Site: brandenburg
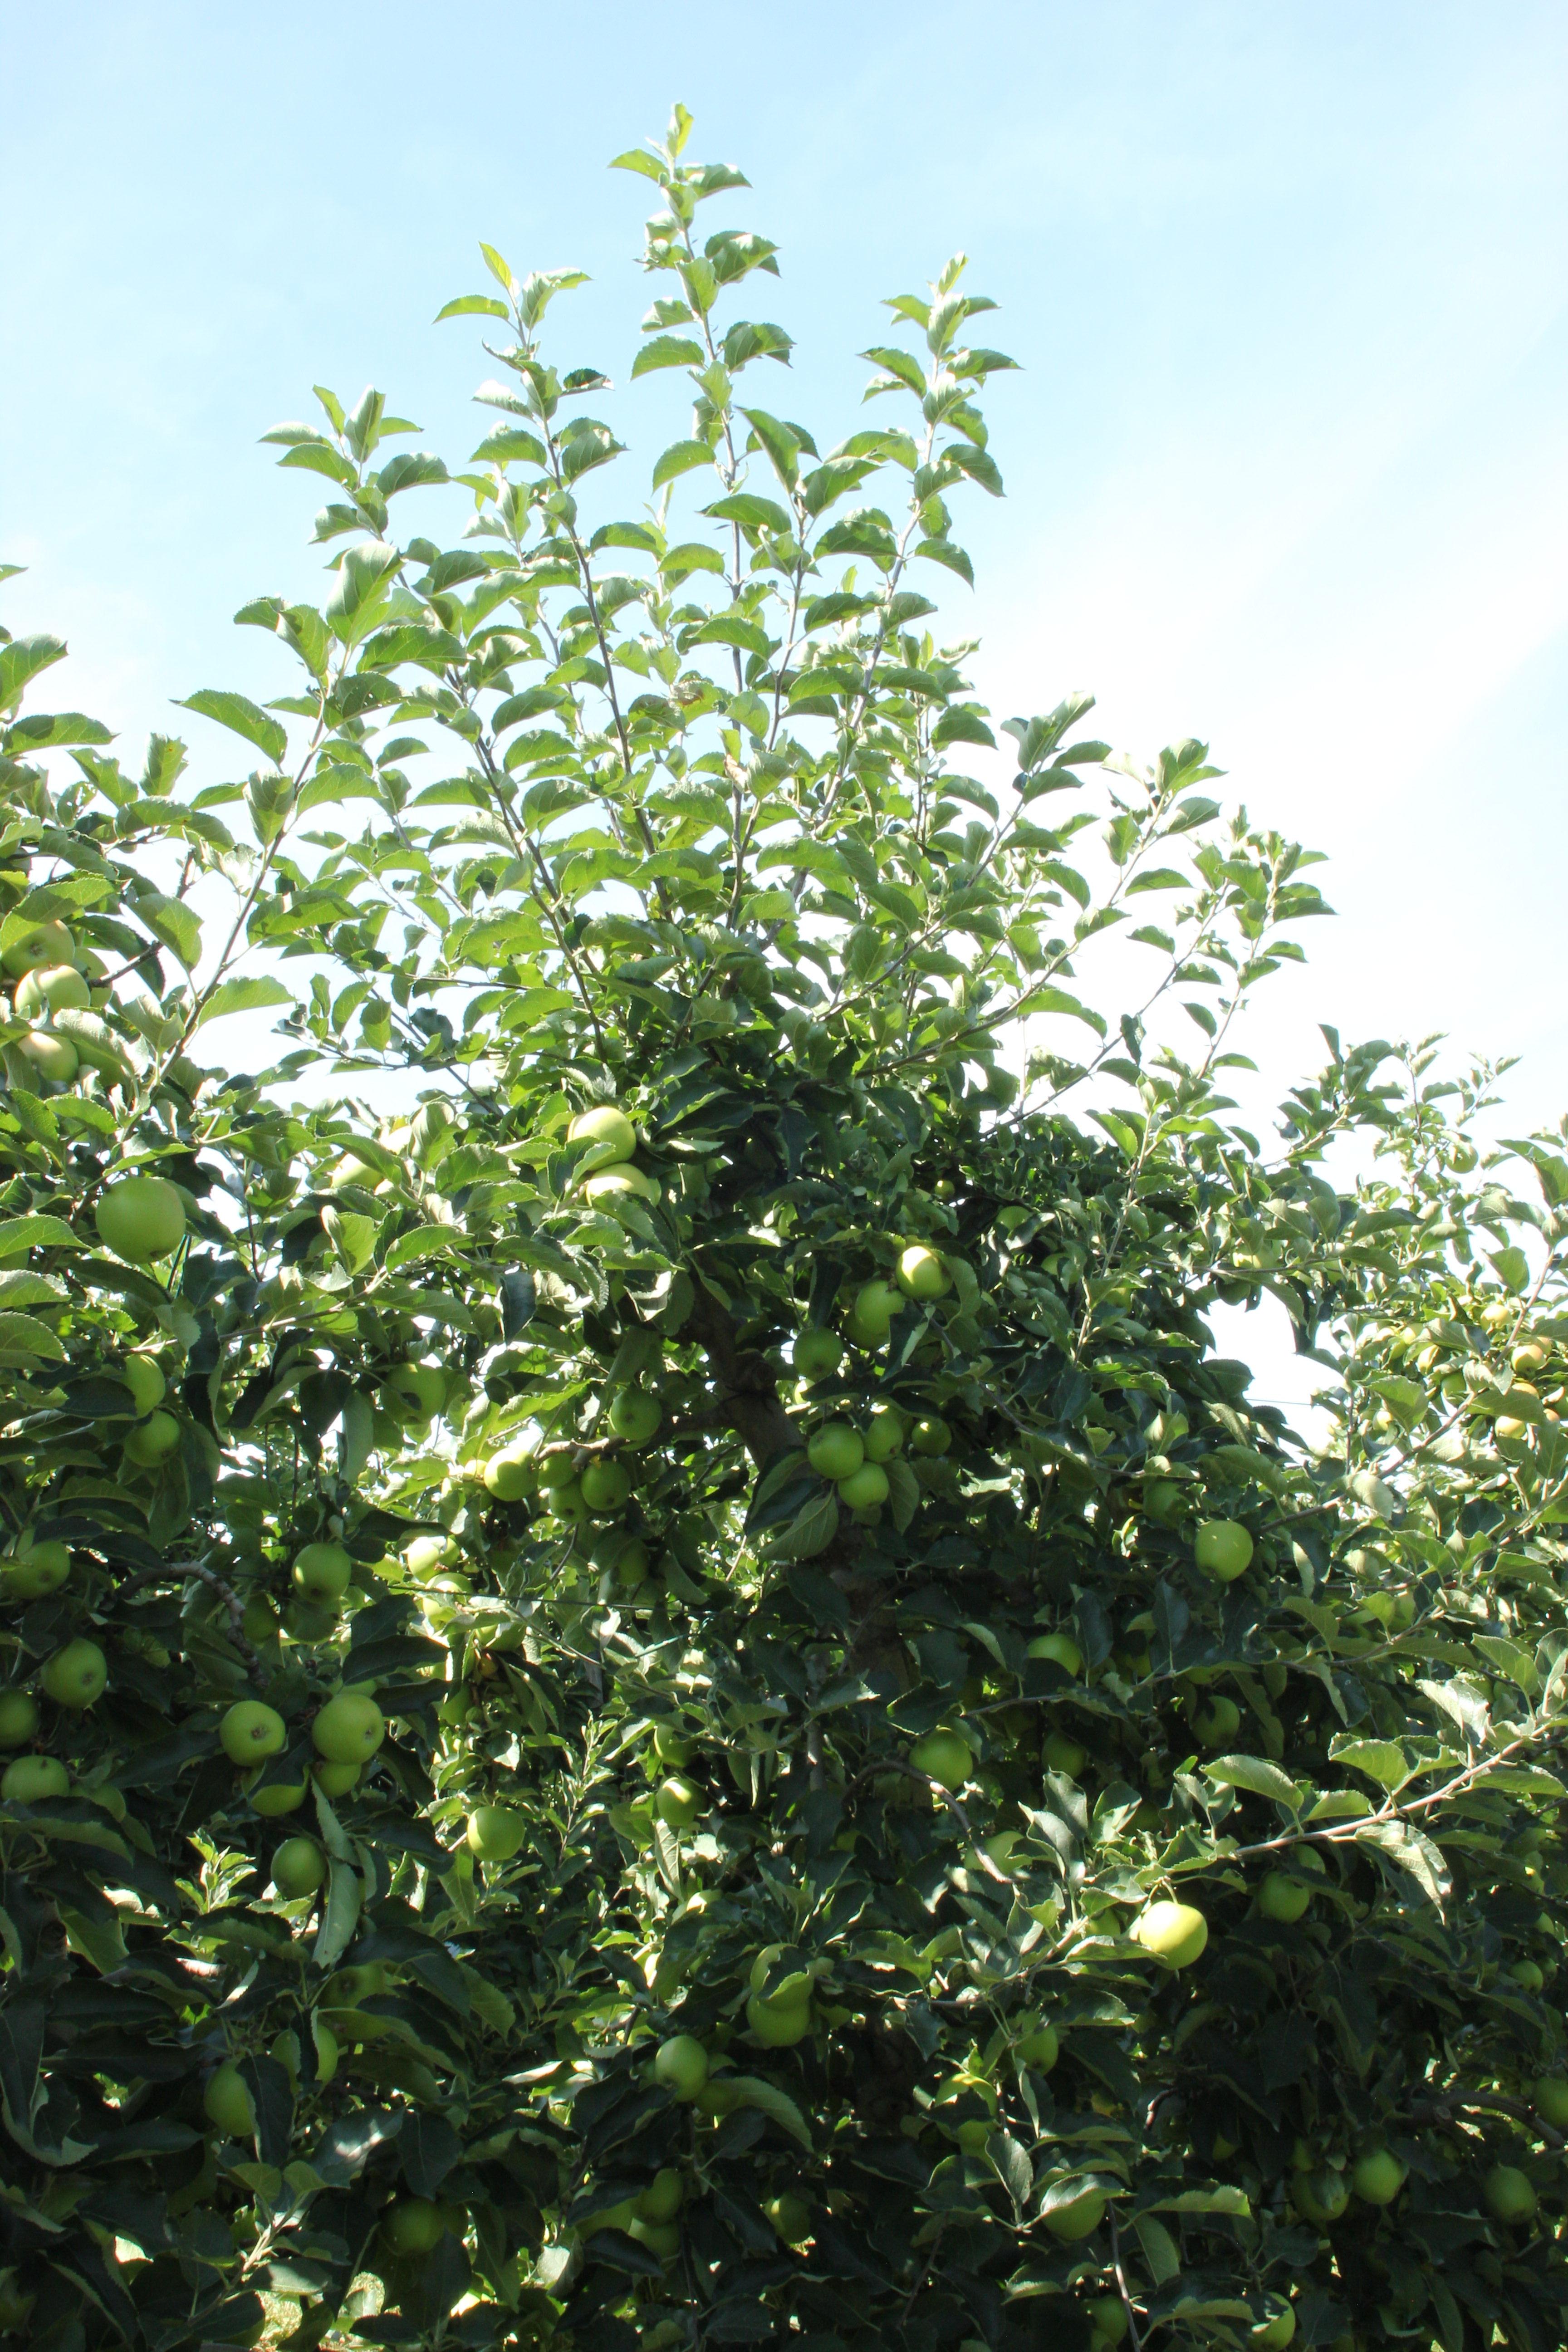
Growth stage (BBCH 77): Development of fruit